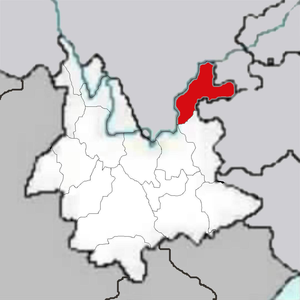
Zhaotong est une ville-préfecture du nord-est de la province du Yunnan en Chine. La population de sa juridiction est d'environ 7 millions d'habitants.